Describe the emotion expressed in this image:  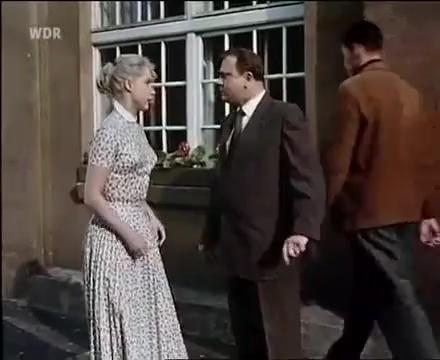
This person displays Pain, valence and arousal with low intensity.